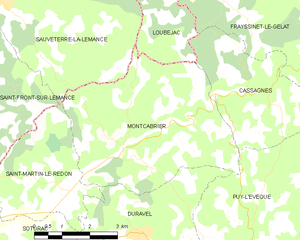
Montcabrier est une commune française située dans le département du Lot, en région Occitanie.